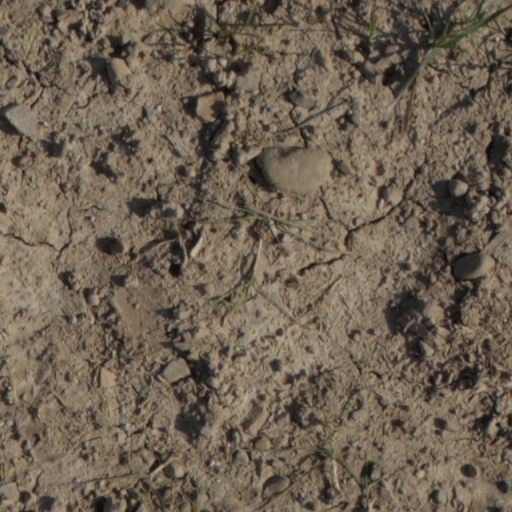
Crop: wheat